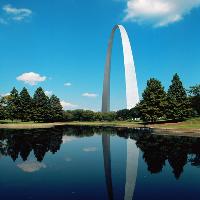
Weather: sun or clear